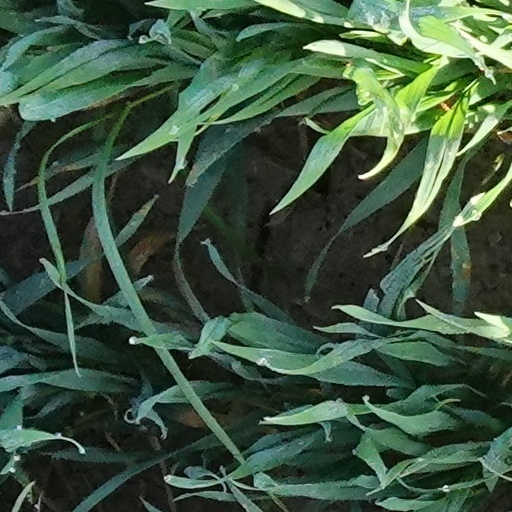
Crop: wheat